Never Too Late (Kylie Minogue song)

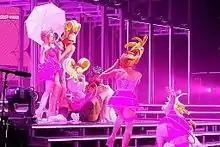
Minogue performing a medley of "Hand on Your Heart" and "Never Too Late", during her Kiss Me Once Tour (2014)

Since its release, "Never Too Late" has only been performed on four of Minogue's tours. Its first appearance was in the Enjoy Yourself Tour. It featured a small dance before hand and then the original. Its next performance was not for 11 years when Minogue performed it on her On a Night Like This Tour in 2001, which was launched to promote "Light Years". It was performed as part of "Hits Medley" which featured 5 songs from her PWL days: "Step Back in Time", "Never Too Late", "Wouldn't Change a Thing", "Turn It into Love" and "Celebration" respectively. It was then set to be part of her KylieFever2002 set list as a space age version to feature as the opening to the act entitled "Cybertronica", but was removed at the last minute. It made an appearance on Minogue's Kiss Me Once Tour in 2014. It featured in the "Dollshouse Medley" which featured four songs from her PWL days: "Hand on Your Heart", "Never Too Late", "Got to Be Certain" and "I Should Be So Lucky" respectively. In this segment of the show, Minogue began in a pink shawl and took a layer off at the beginning of each song, before ending in a corset and knickers to sing "I Should Be So Lucky" in a bath, alluding to a scene in the song's music video. More recently, it is performed on her Summer 2019 Tour.